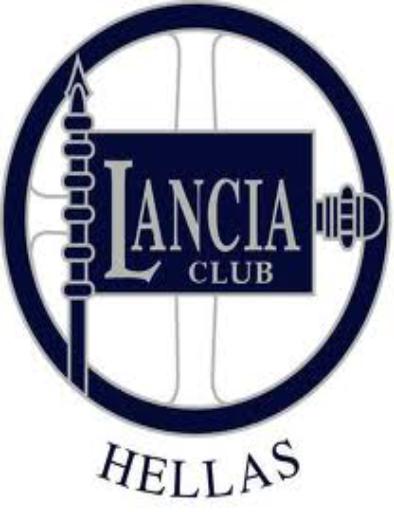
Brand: Lancia
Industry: Transportation